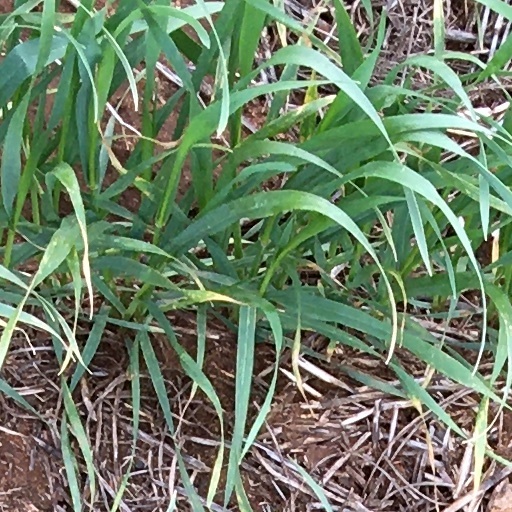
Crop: wheat